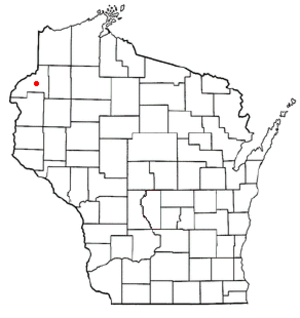
La ville de Meenon est le siège du comté du comté de Burnett, dans le Wisconsin, aux États-Unis. Lors du recensement de 2000, elle comptait 1 172 habitants.